Rapid T. Rabbit and Friends

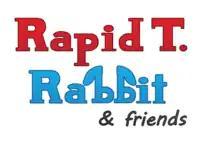

Rapid T. Rabbit and Friends was an independently produced puppet and variety show created and produced by Richard Concepcion. The show was broadcast weekly on public-access cable TV in New York City from 1983 to 2017. The show ran on the Manhattan Neighborhood Network, Queens Public TV, and aired online every Sunday afternoon over the Pawpet Broadcasting Network before the "Funday Pawpet Show".